Abraham Firkovich

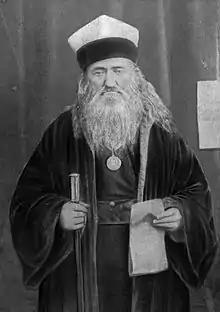
Picture of Abraham Firkovich

Abraham (Avraham) ben Samuel Firkovich (Hebrew - "Avraham ben Shmuel"; Karayce: Аврагъам Фиркович - "Avragham Firkovich") (Sept. 27, 1786–June 7, 1874) was a Karaite writer and archaeologist, collector of ancient manuscripts, and a Karaite Hakham. He was born in Lutsk, Volhynia and died in Çufut Qale, Crimea. Gabriel Firkovich of Troki was his son-in-law.